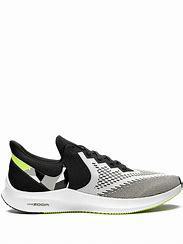
Brand: Nike
Model: Air Zoom Winflo 6